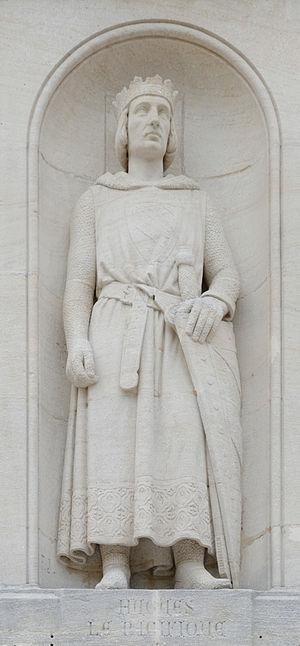
Hugues II de Bourgogne dit le pacifique né vers 1085, mort peu après le 6 février 1143, duc de Bourgogne de 1103 à 1143, fils du duc Eudes Ier Borrel et de Sibylle de Bourgogne(aussi appelée Mahaut) (vers 1065 - † ap. 1103), fille de Guillaume, comte palatin de Bourgogne.
Hugues II, dit le Pacifique est duc de Bourgogne de 1103 à 1143.
La Place Saint-Bernard est une place du centre-ville / centre historique de Dijon.